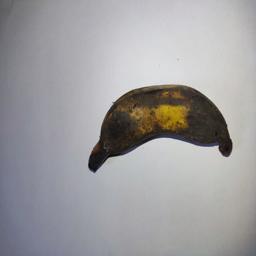
Ripeness: Overripe